Spectroradiometry for Earth and planetary remote sensing

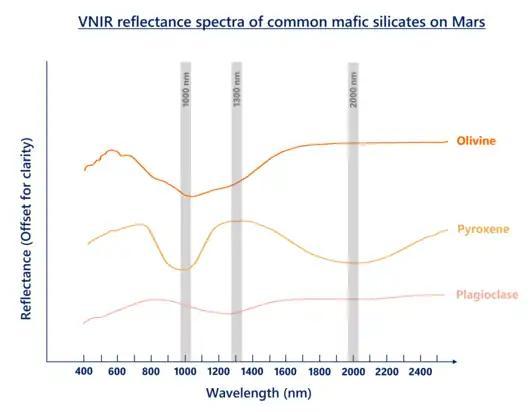
The visible and near infrared (VNIR) reflectance spectra of common mafic silicates on Mars, modified from Viviano et al., 2014. The values of reflectance as shown in the figure were offset to facilitate comparison of spectral features among the three minerals. Diagnostic absorption peaks exhibited by olivine, pyroxene, and plagioclase are observed along 1100, 1300, and 2000 nm.

The mafic silicates made up the composition of basaltic crusts on Mars. At Martian valleys and craters, such minerals are often seen associated with hydrated silica deposits resulted from alteration.